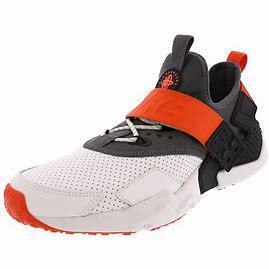
Brand: Nike
Model: Air Huarache Drift